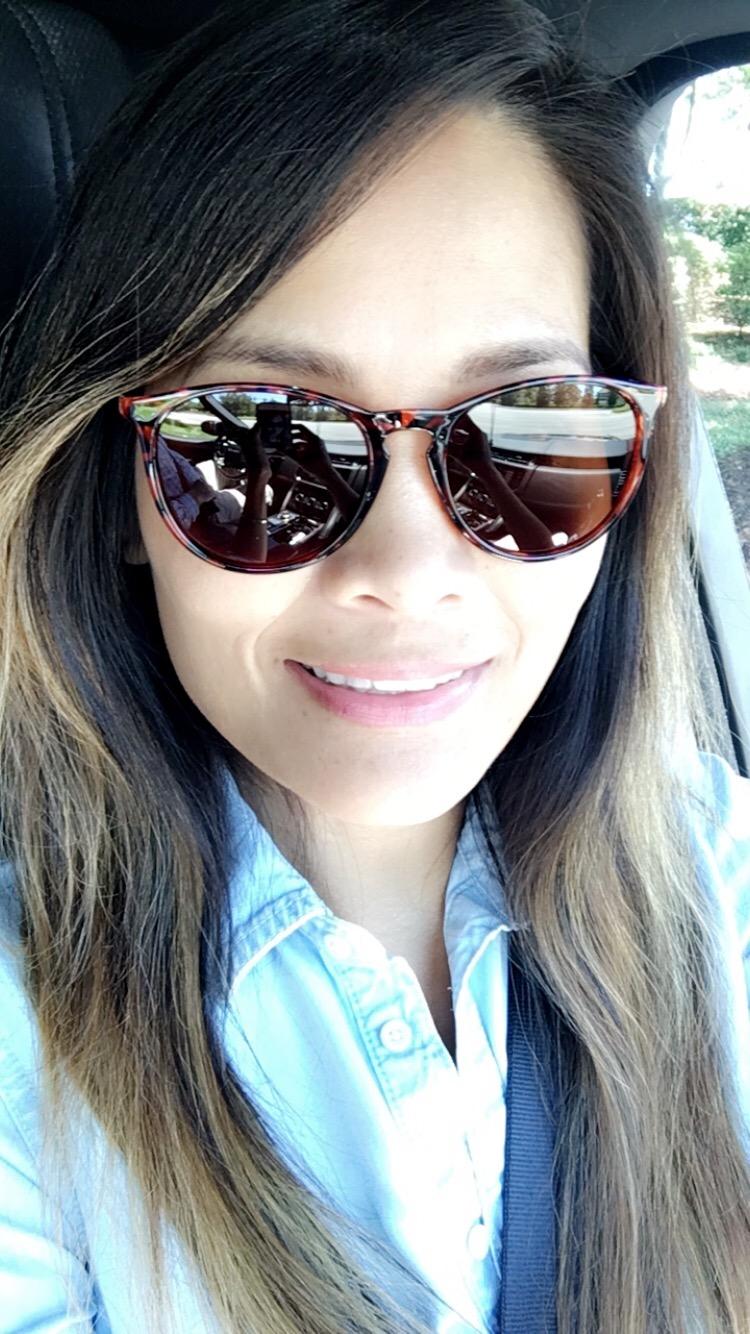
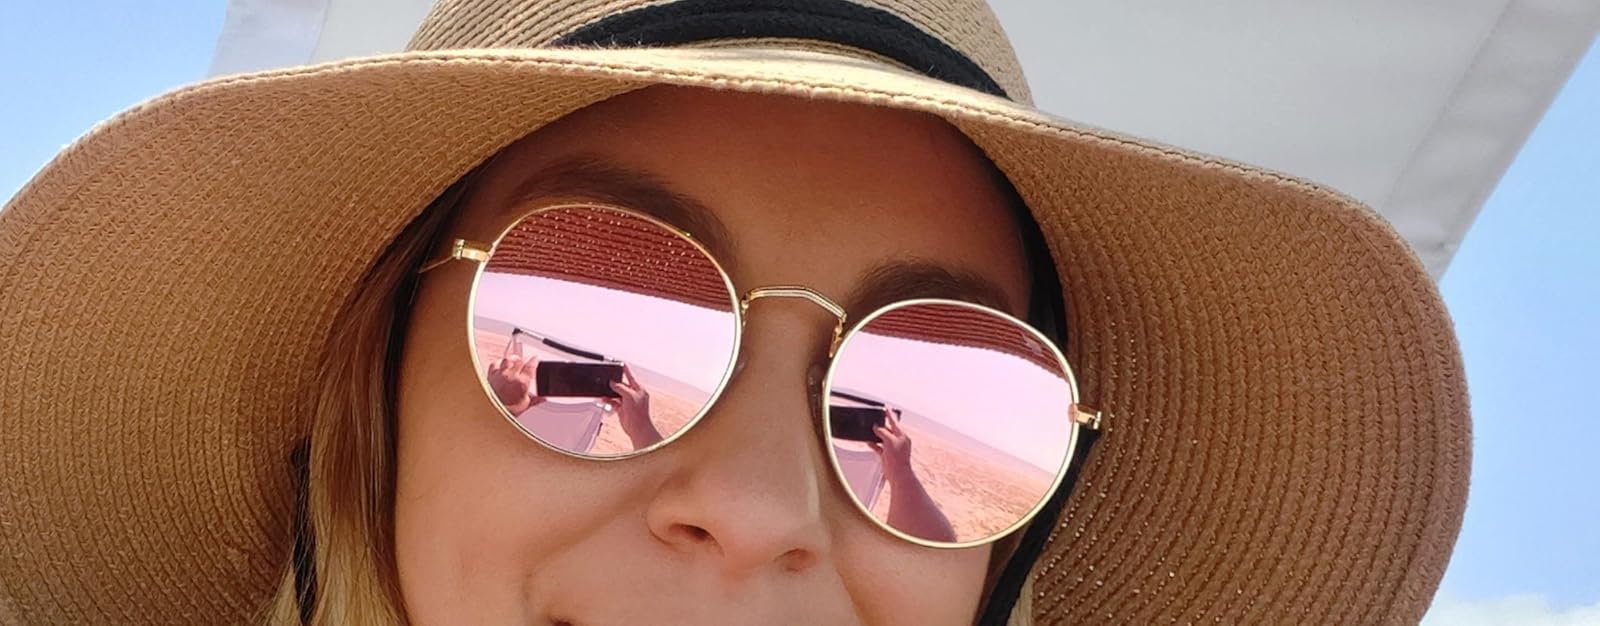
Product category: accessories_sunglasses
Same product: no